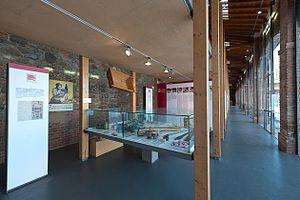
Musée du Jambon de Parme - Langhirano (PR) - Italie Italiano: Museo del Prosciutto di Parma- Langhirano (PR)